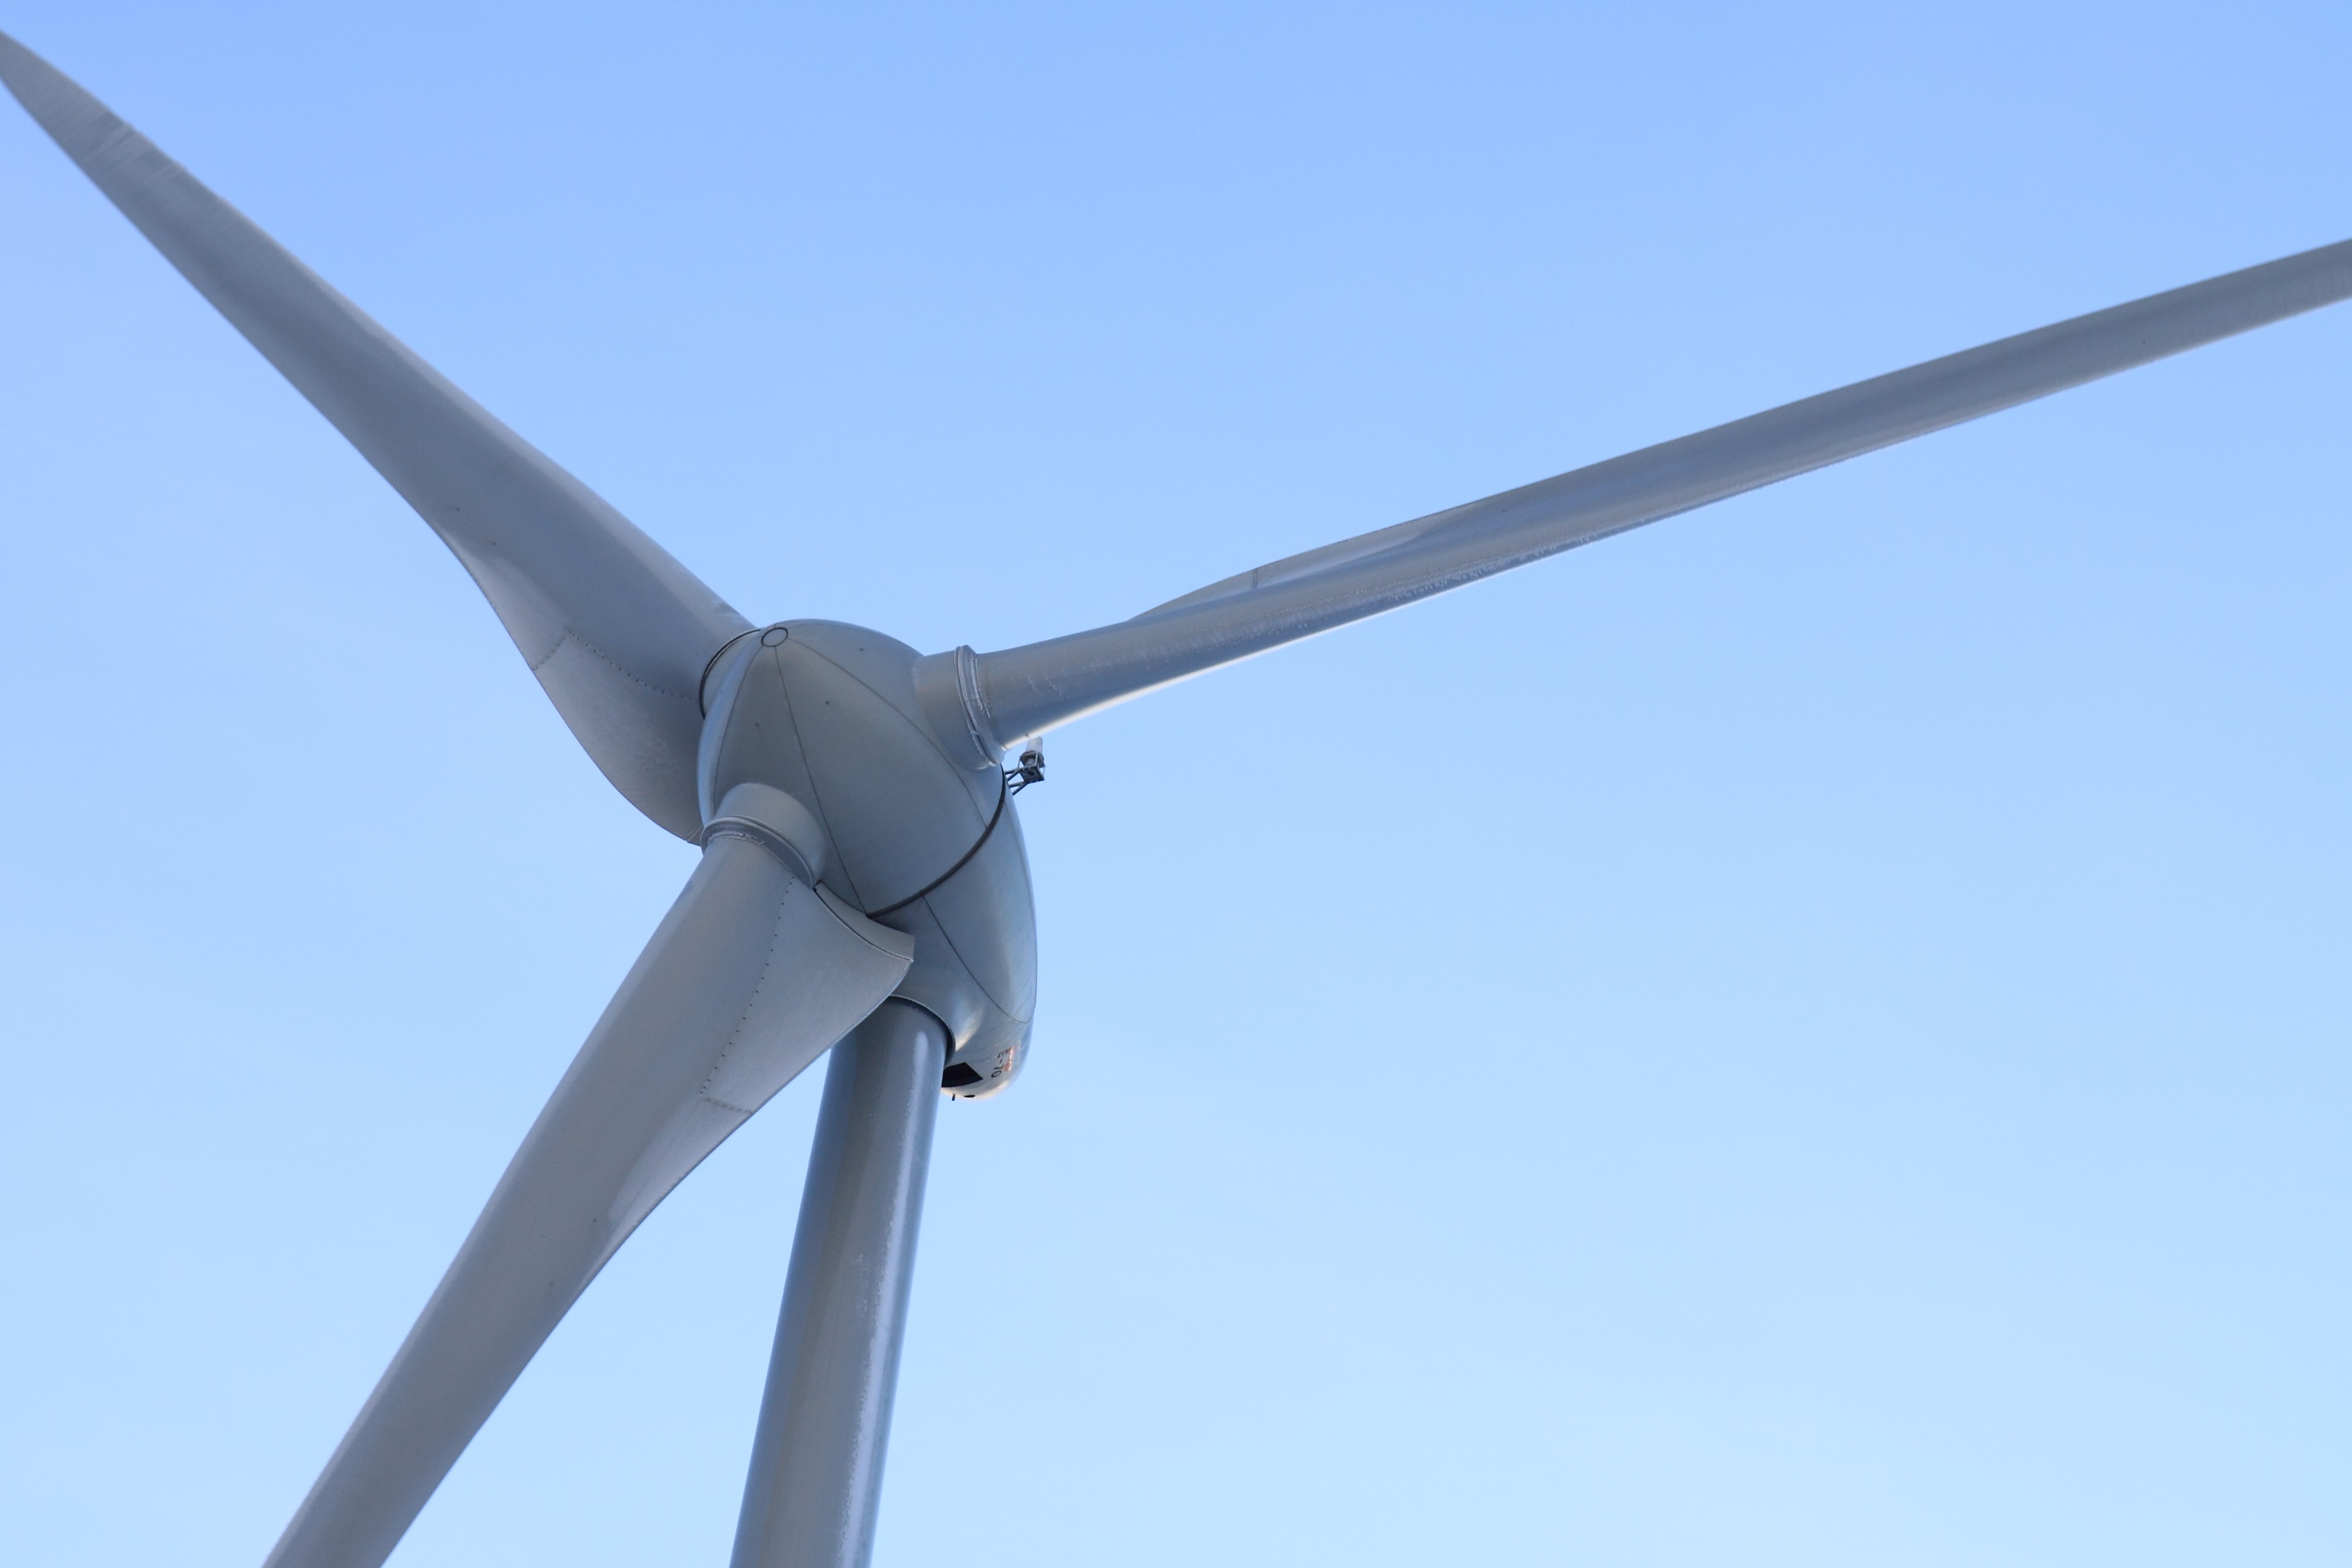
snow, winter, wing, wind, machine, wind turbine, electricity, turbine, energy, eco, power, turbines, ecological